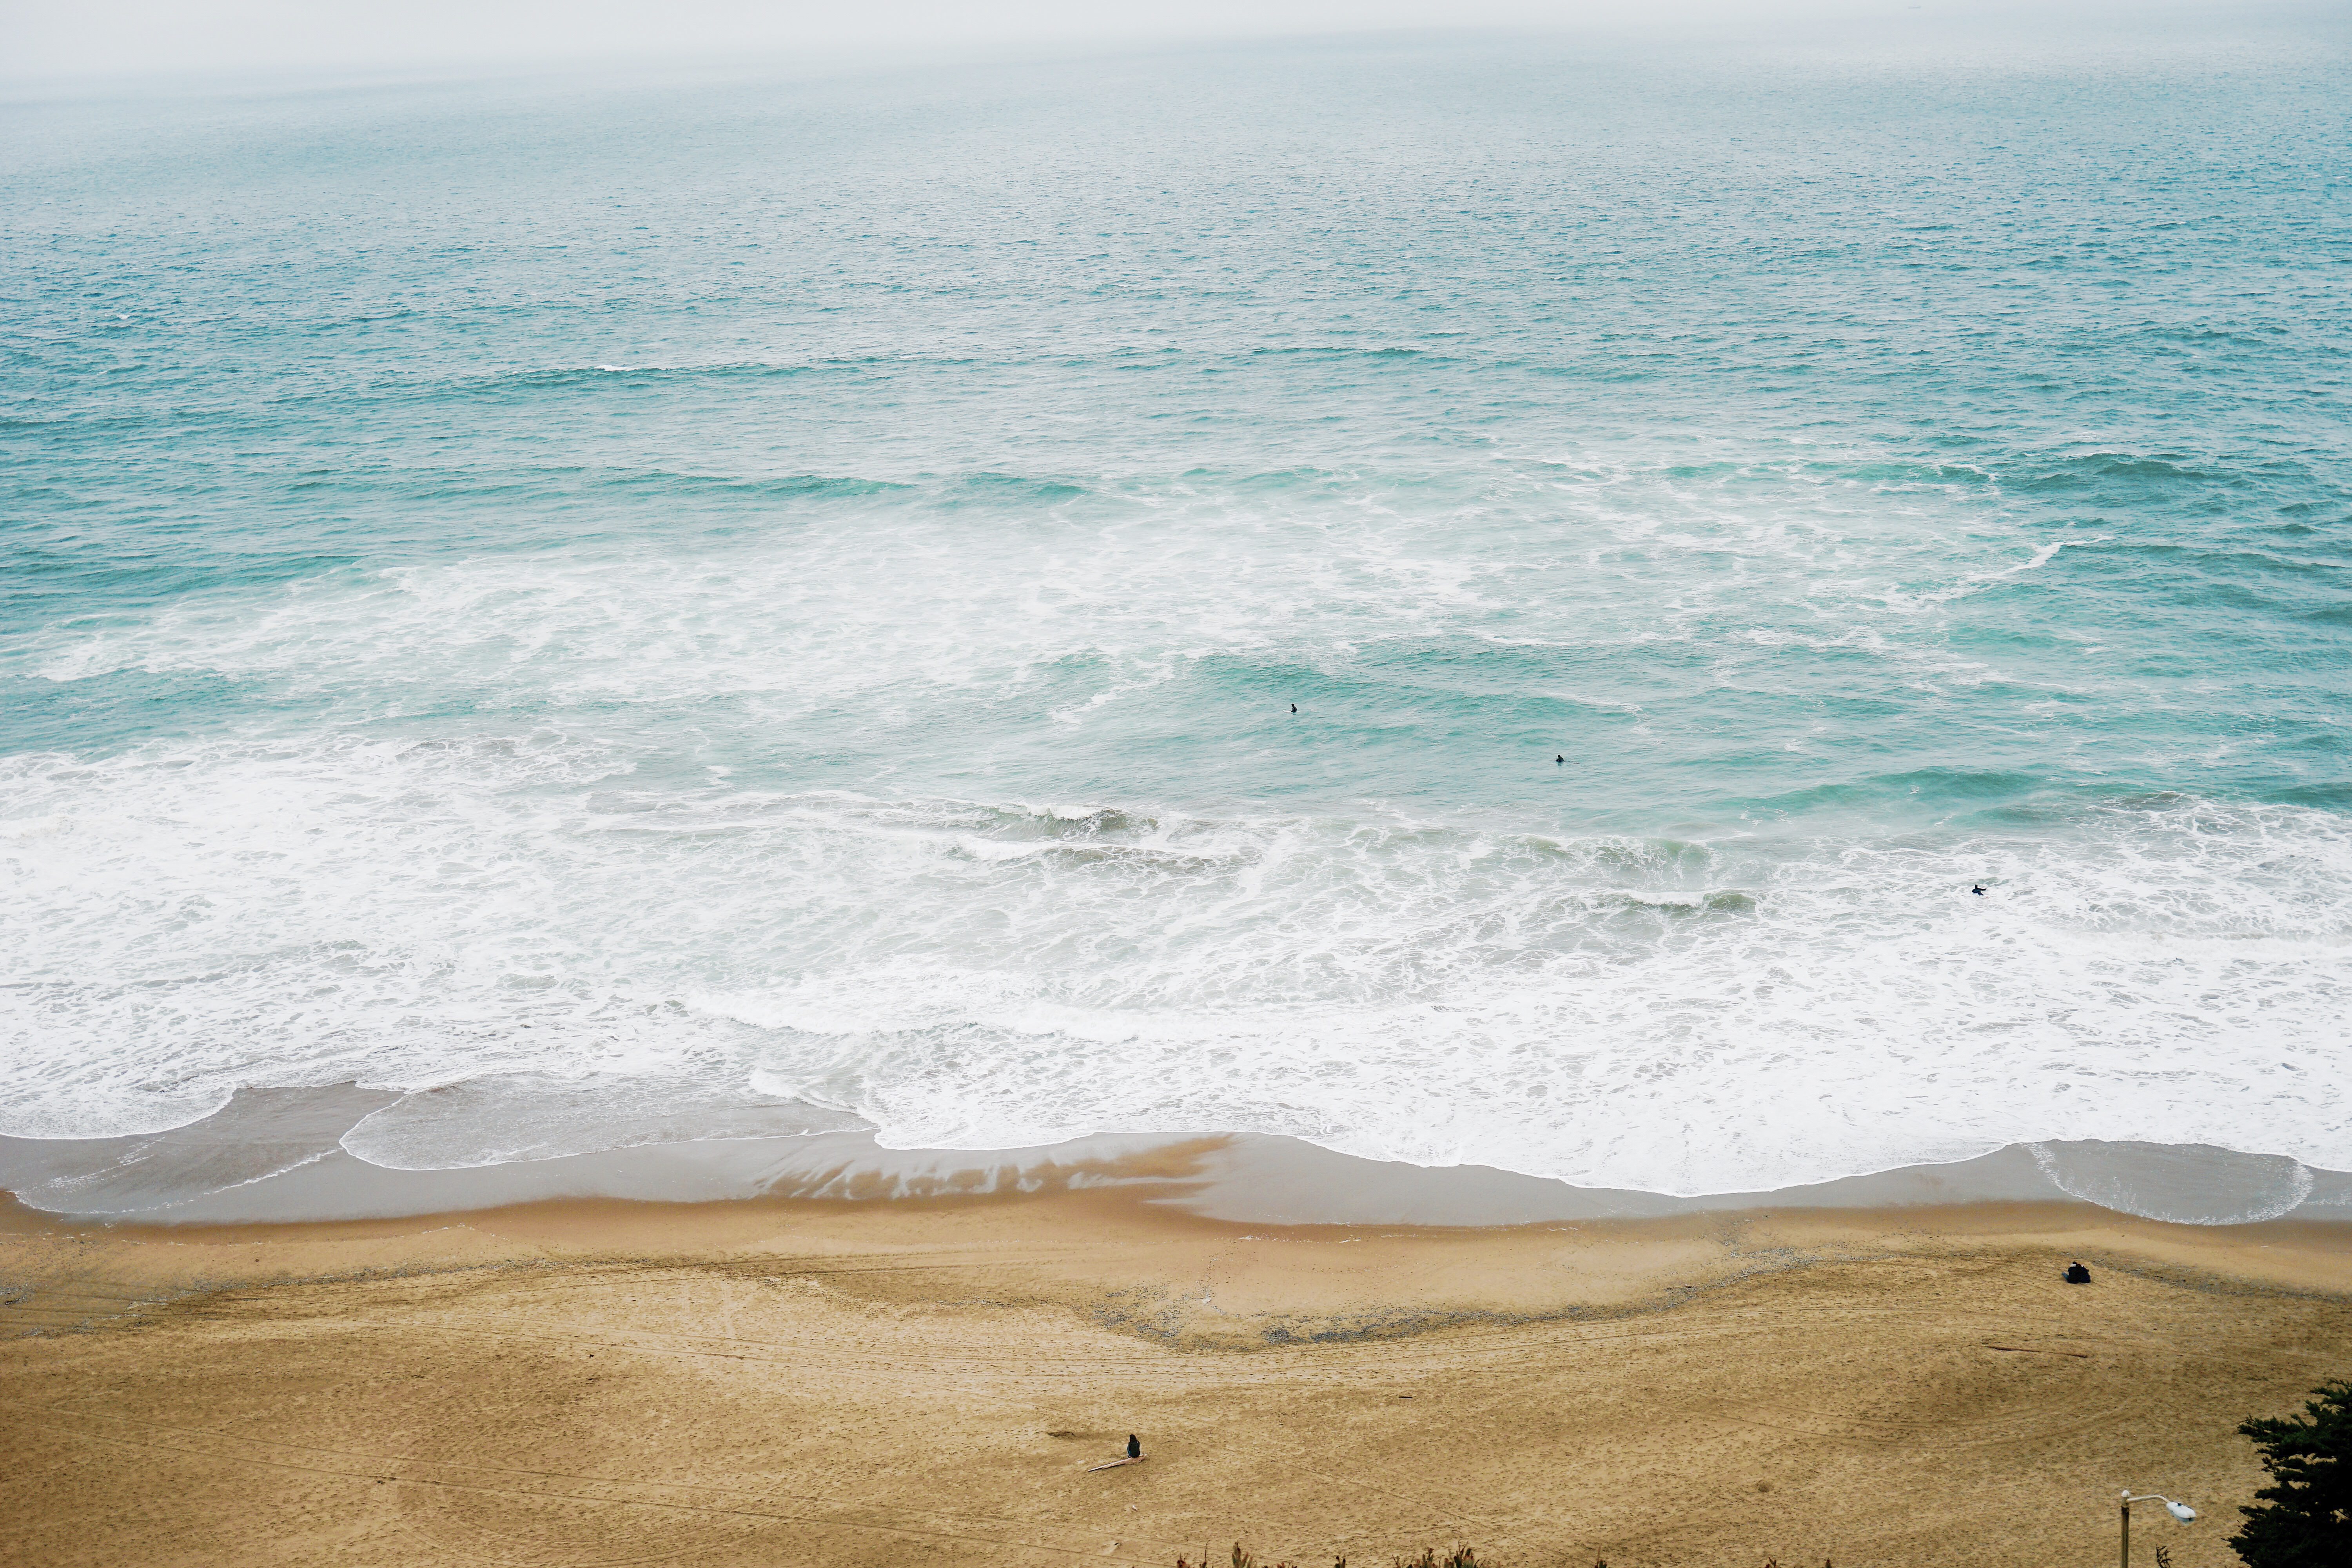
beach, landscape, sea, coast, water, sand, ocean, horizon, shore, wave, summer, vacation, travel, surf, scenic, seascape, seashore, terrain, material, body of water, outdoors, waves, daylight, habitat, cape, natural environment, wind wave